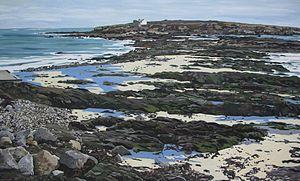
Raguénes, gouache on paper, 44 x 70 cm
Jacques Godin, né en 1956 à Pont-l'Abbé dans le Finistère, est un peintre français, et créateur de vitraux.